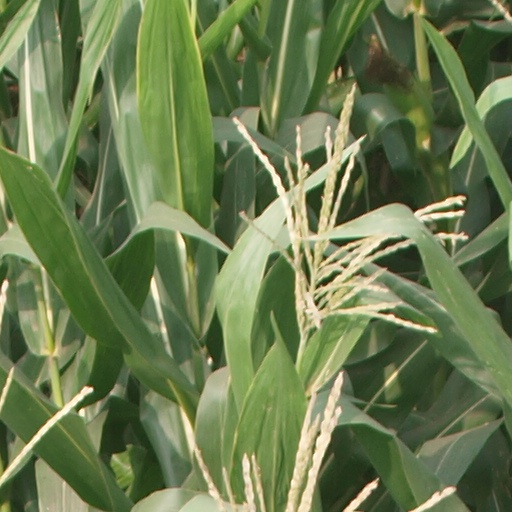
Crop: maize; corn